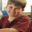
Label: boy